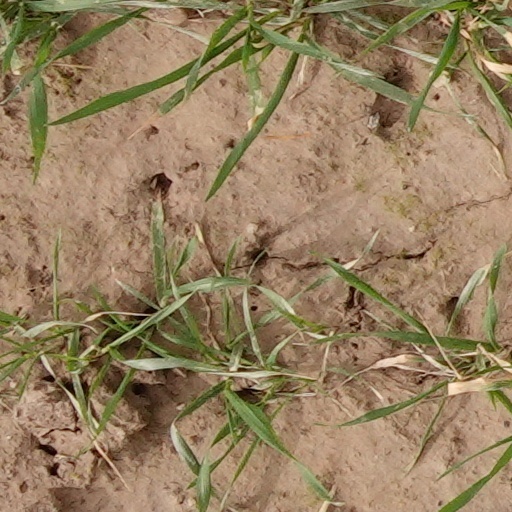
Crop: wheat